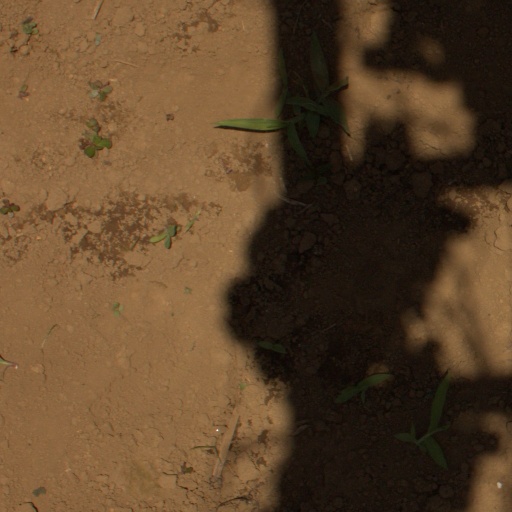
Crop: Jerusalem artichoke